Daniëlle van de Donk

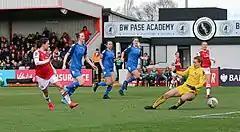
Van de Donk (far left) during an Arsenal match, 2020

On 20 November 2015, Van de Donk signed with English club Arsenal of the FA Women's Super League (FA WSL). The move proved successful with her starting in the 2016 FA Cup final on 14 May 2016. Arsenal were eventually crowned champions, beating Chelsea 1–0 at the Wembley Stadium to earn their fourteenth FA Cup title.